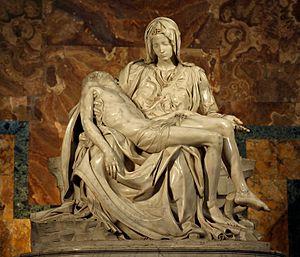
Le statuario est une variété de marbre blanc extrait principalement d'une trentaine de carrières situées sur le territoire des communes italiennes de Carrare et Seravezza, ainsi que dans une moindre mesure dans les communes de Massa et Stazzema.